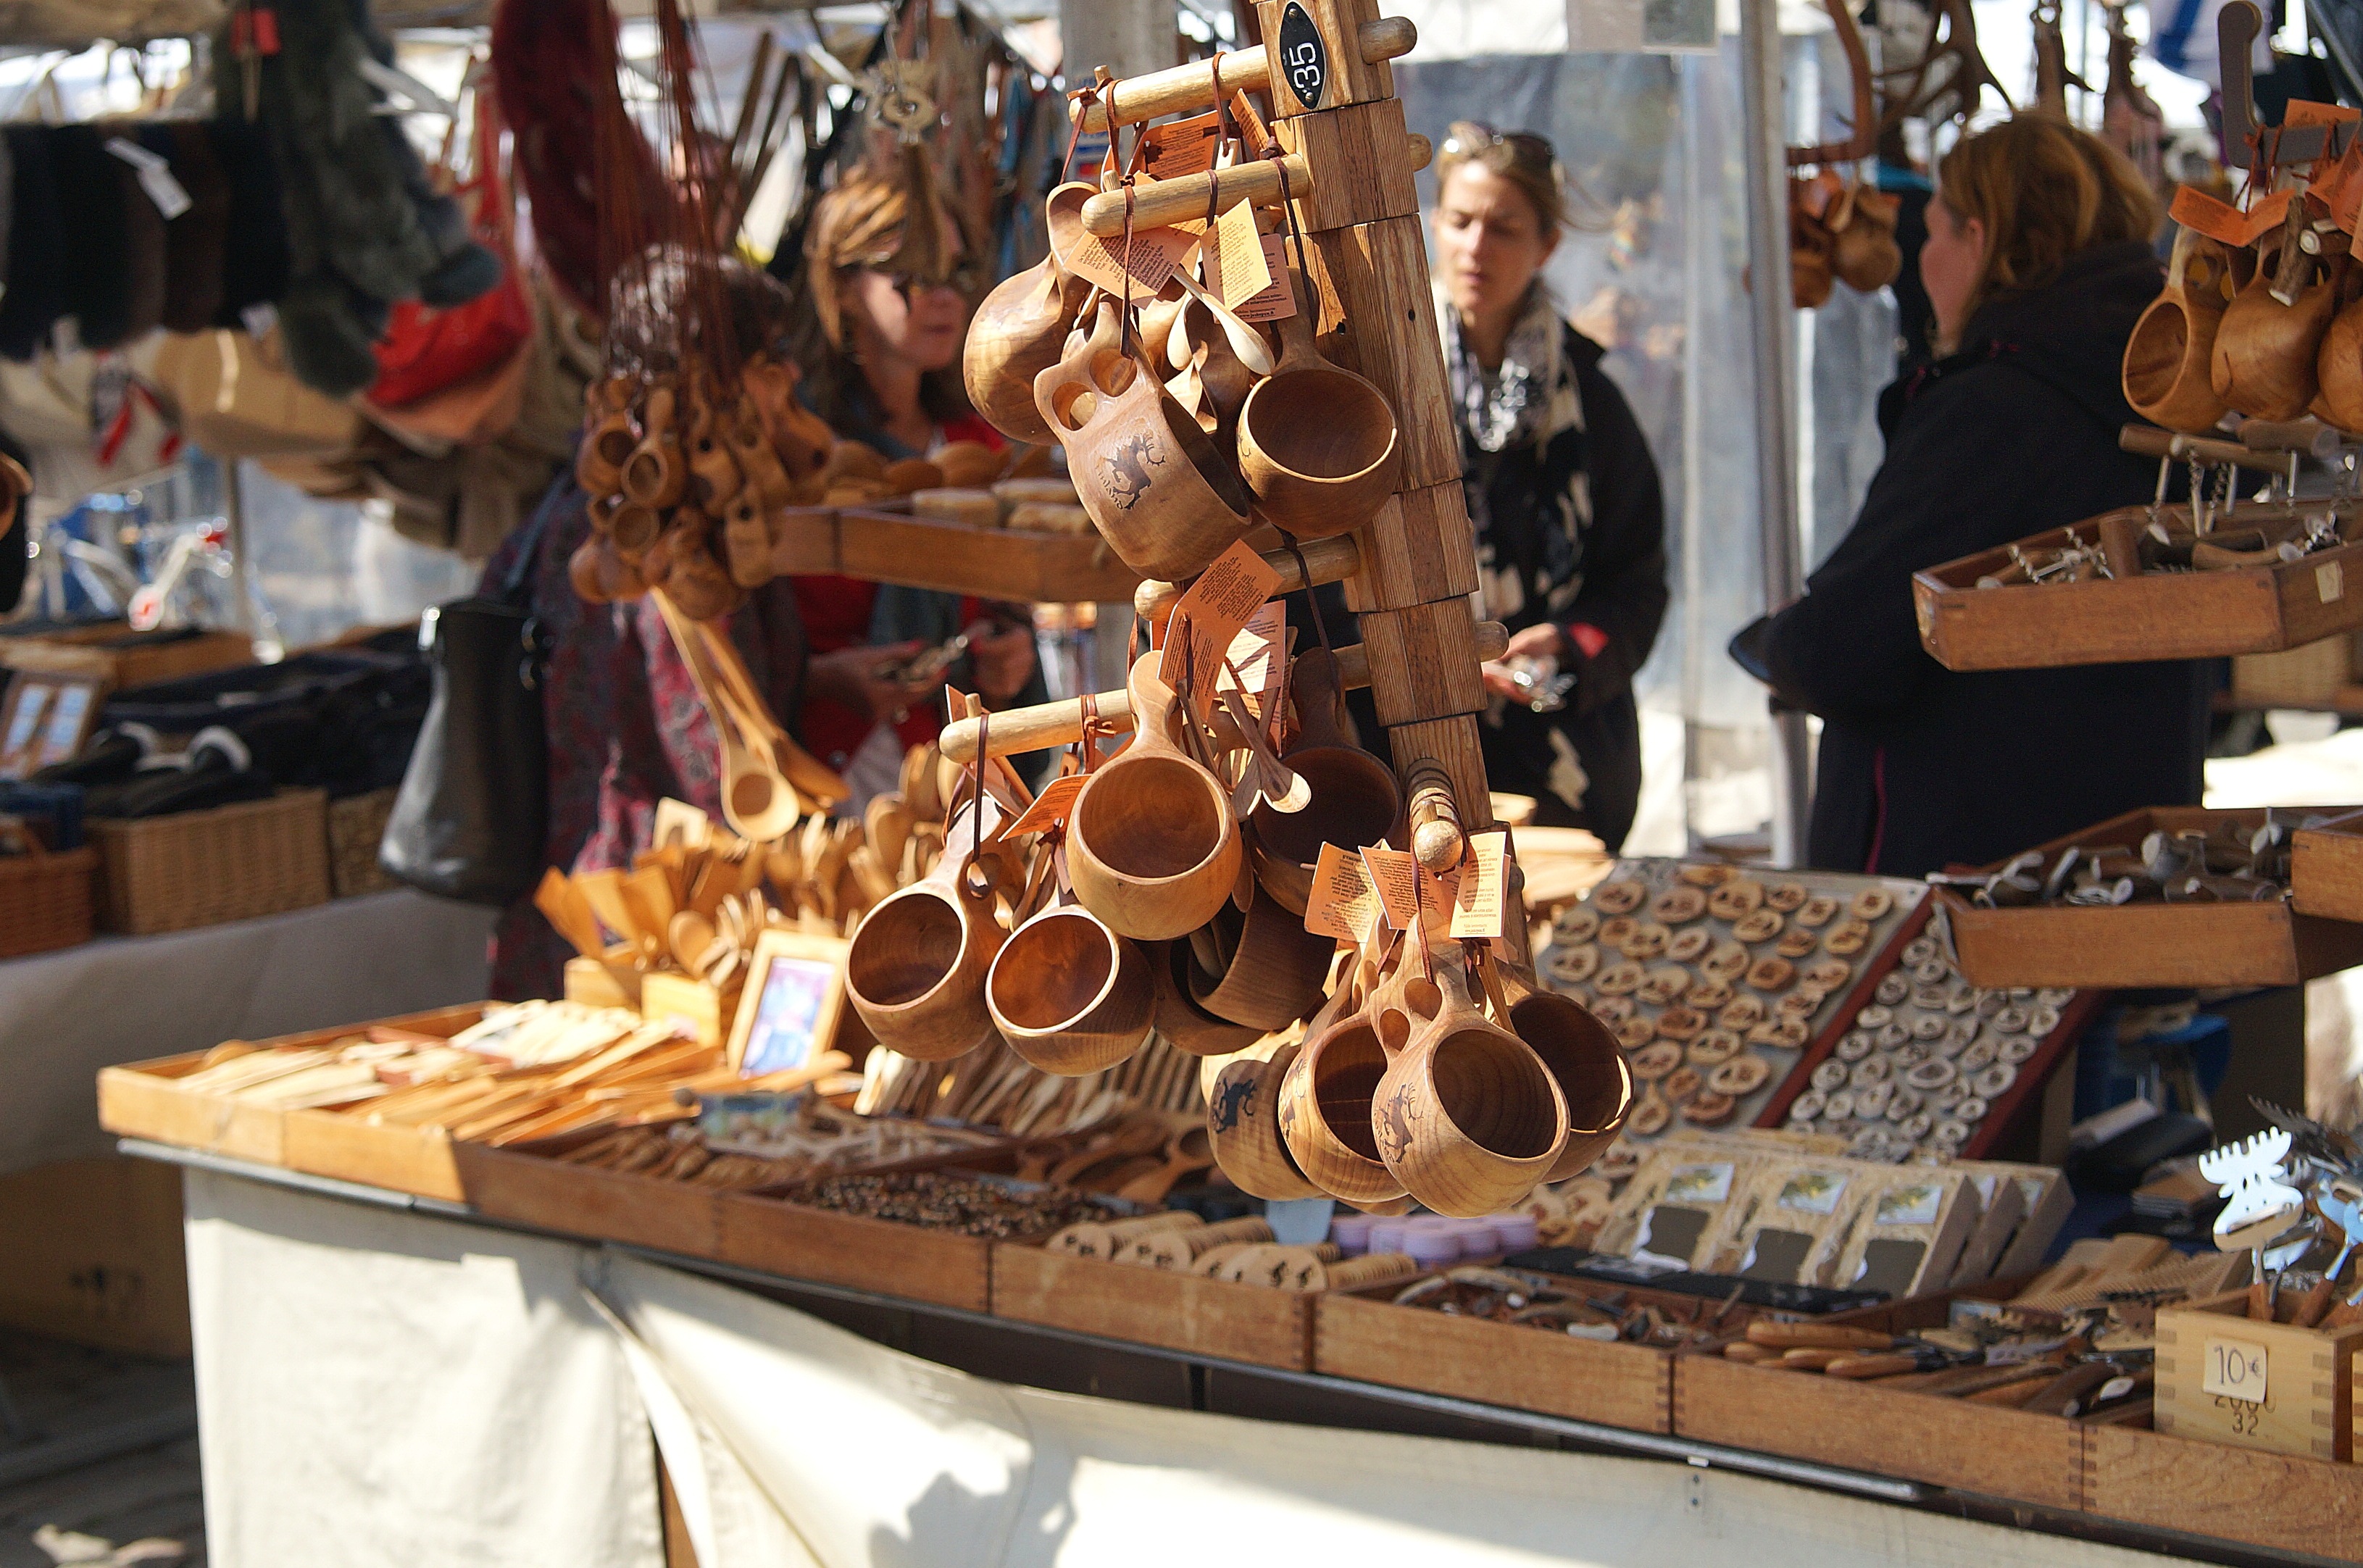
market, tourism, musical instrument, public space, festival, orchestra, design, cups, finland, helsinki, souvenirs, fair, finnish, market square